Avenue Hoche

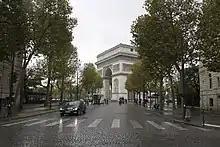
Avenue Hoche looking toward the Arc de Triomphe

The Avenue Hoche is an avenue in the 8th arrondissement of Paris, France.